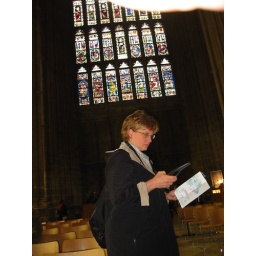
the puritans damaged many of the stained glass windows and statues and so this was refurbished in 1660